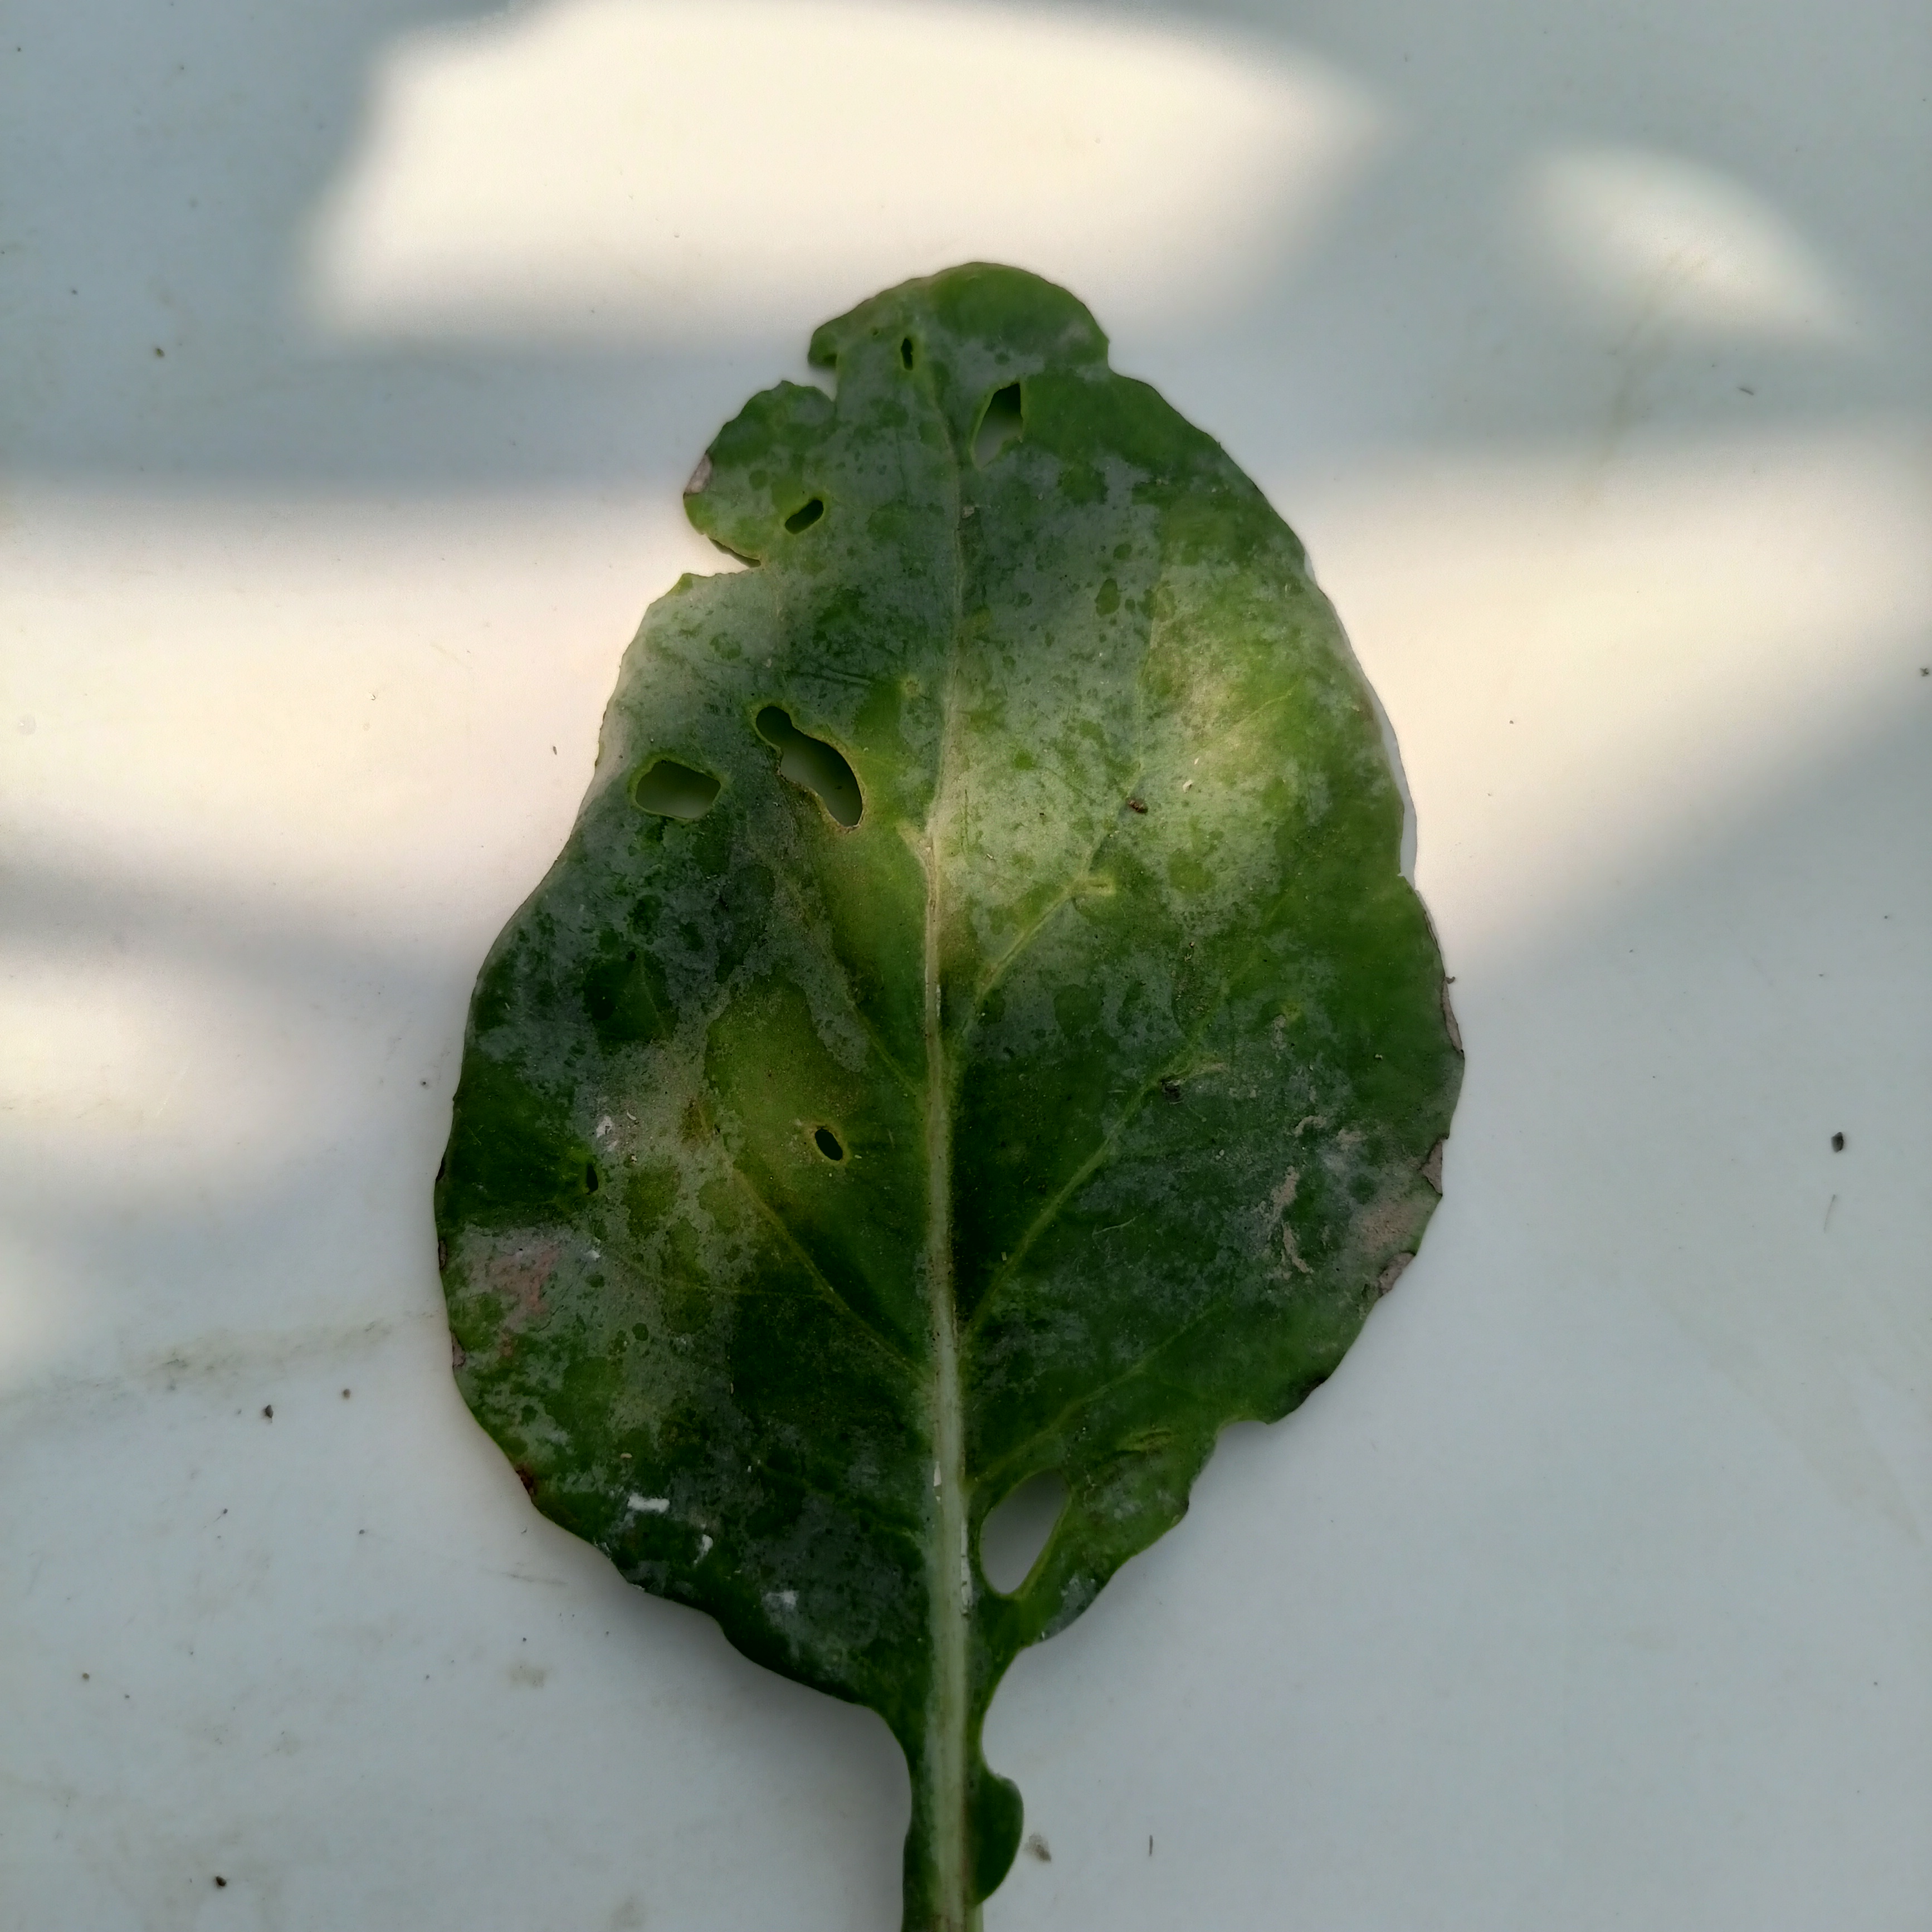
Label: Insect Hole